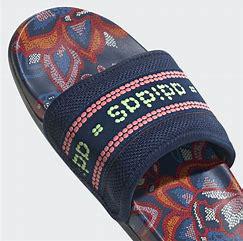
Brand: Adidas
Model: Adilette Comfort